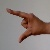
The image shows a hand gesture representing the letter 'Z' in Indian Sign Language.